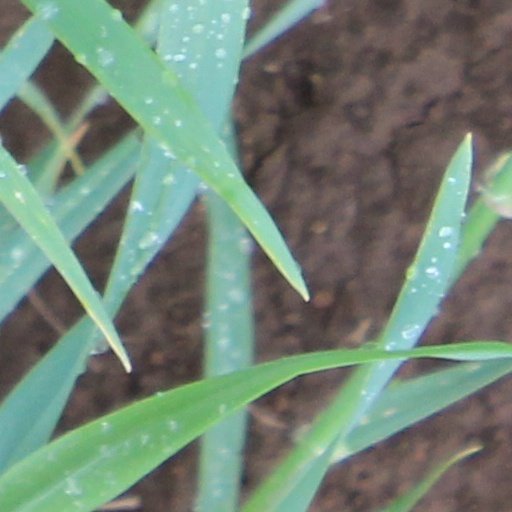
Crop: wheat